Japanese battleship Hyūga

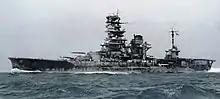
"Hyūga" on her sea trials in November 1943 after her conversion

The loss of four Japanese aircraft carriers during the Battle of Midway in June severely limited the ability of the IJN to conduct operations and alternatives were sought. Plans for full conversions of battleships into aircraft carriers were rejected on the grounds of expense and, most critically, time, so the IJN settled on removing the rear pair of turrets from the "Ise"-class ships and replacing them with a flight deck equipped with two rotating catapults. Matsuda was relieved by Captain Sueo Obayashi on 10 December and he was relieved in turn on 1May 1943, the same day that the conversion officially began. Work actually began two months later. The ship's No.6 turret and the barbettes for No.5 and6 turrets were replaced by a hangar surmounted by a flight deck. This was not long enough to permit the launch of aircraft or their recovery. Two catapults were installed and the existing crane was moved to the flight deck. This was fitted with an extensive system of rails to link each catapult, the storage positions on the deck and the T-shaped aircraft lift that moved aircraft between the flight deck and the hangar. It had a capacity of nine aircraft, with eleven more stowed on deck, and one on each catapult for a total of twenty-two. The ship's air group was intended to consist of a dozen each Yokosuka D4Y "Suisei" dive bombers (Allied reporting name "Judy"), modified for catapult launching, and Aichi E16A reconnaissance floatplanes (Allied reporting name "Paul"), of which two to three of each were reserves. The former had to land either on a conventional carrier or on land bases, whereas the E16A could be hoisted back aboard using a crane, after landing on the water near the ship.